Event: Nepal Earthquake
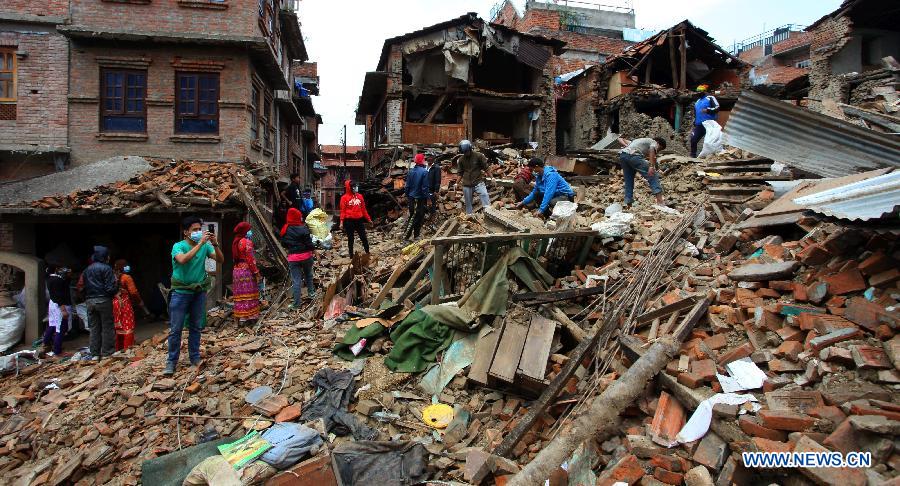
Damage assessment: damage